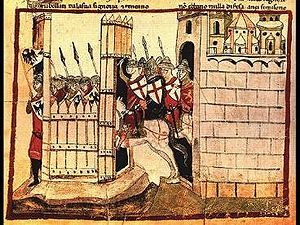
Frederik 2. (Tysk-romerske rige) / Tysk-romersk kejser / Innocens 4.
Kavaleriet fra Parma udfører et overraskende udfald mod de kejserlige belejrere. (Fra et gammelt manuskript)
Frederik 2., var en af de mest betydningsfulde tysk-romerske kejsere i Middelalderen, og han tilhørte slægten Hohenstaufen. Hans politiske og kulturelle ambitioner var enorme, og de strakte sig fra hans residens på Sicilien op gennem Italien til Tyskland og helt til Jerusalem. Frederik skabte sig mange fjender, især de skiftende paver, og hans kejserslægt mistede magten få år efter hans død. Historikerne finder typisk superlativerne frem, når de beskriver ham, for eksempel professor Detwiler: